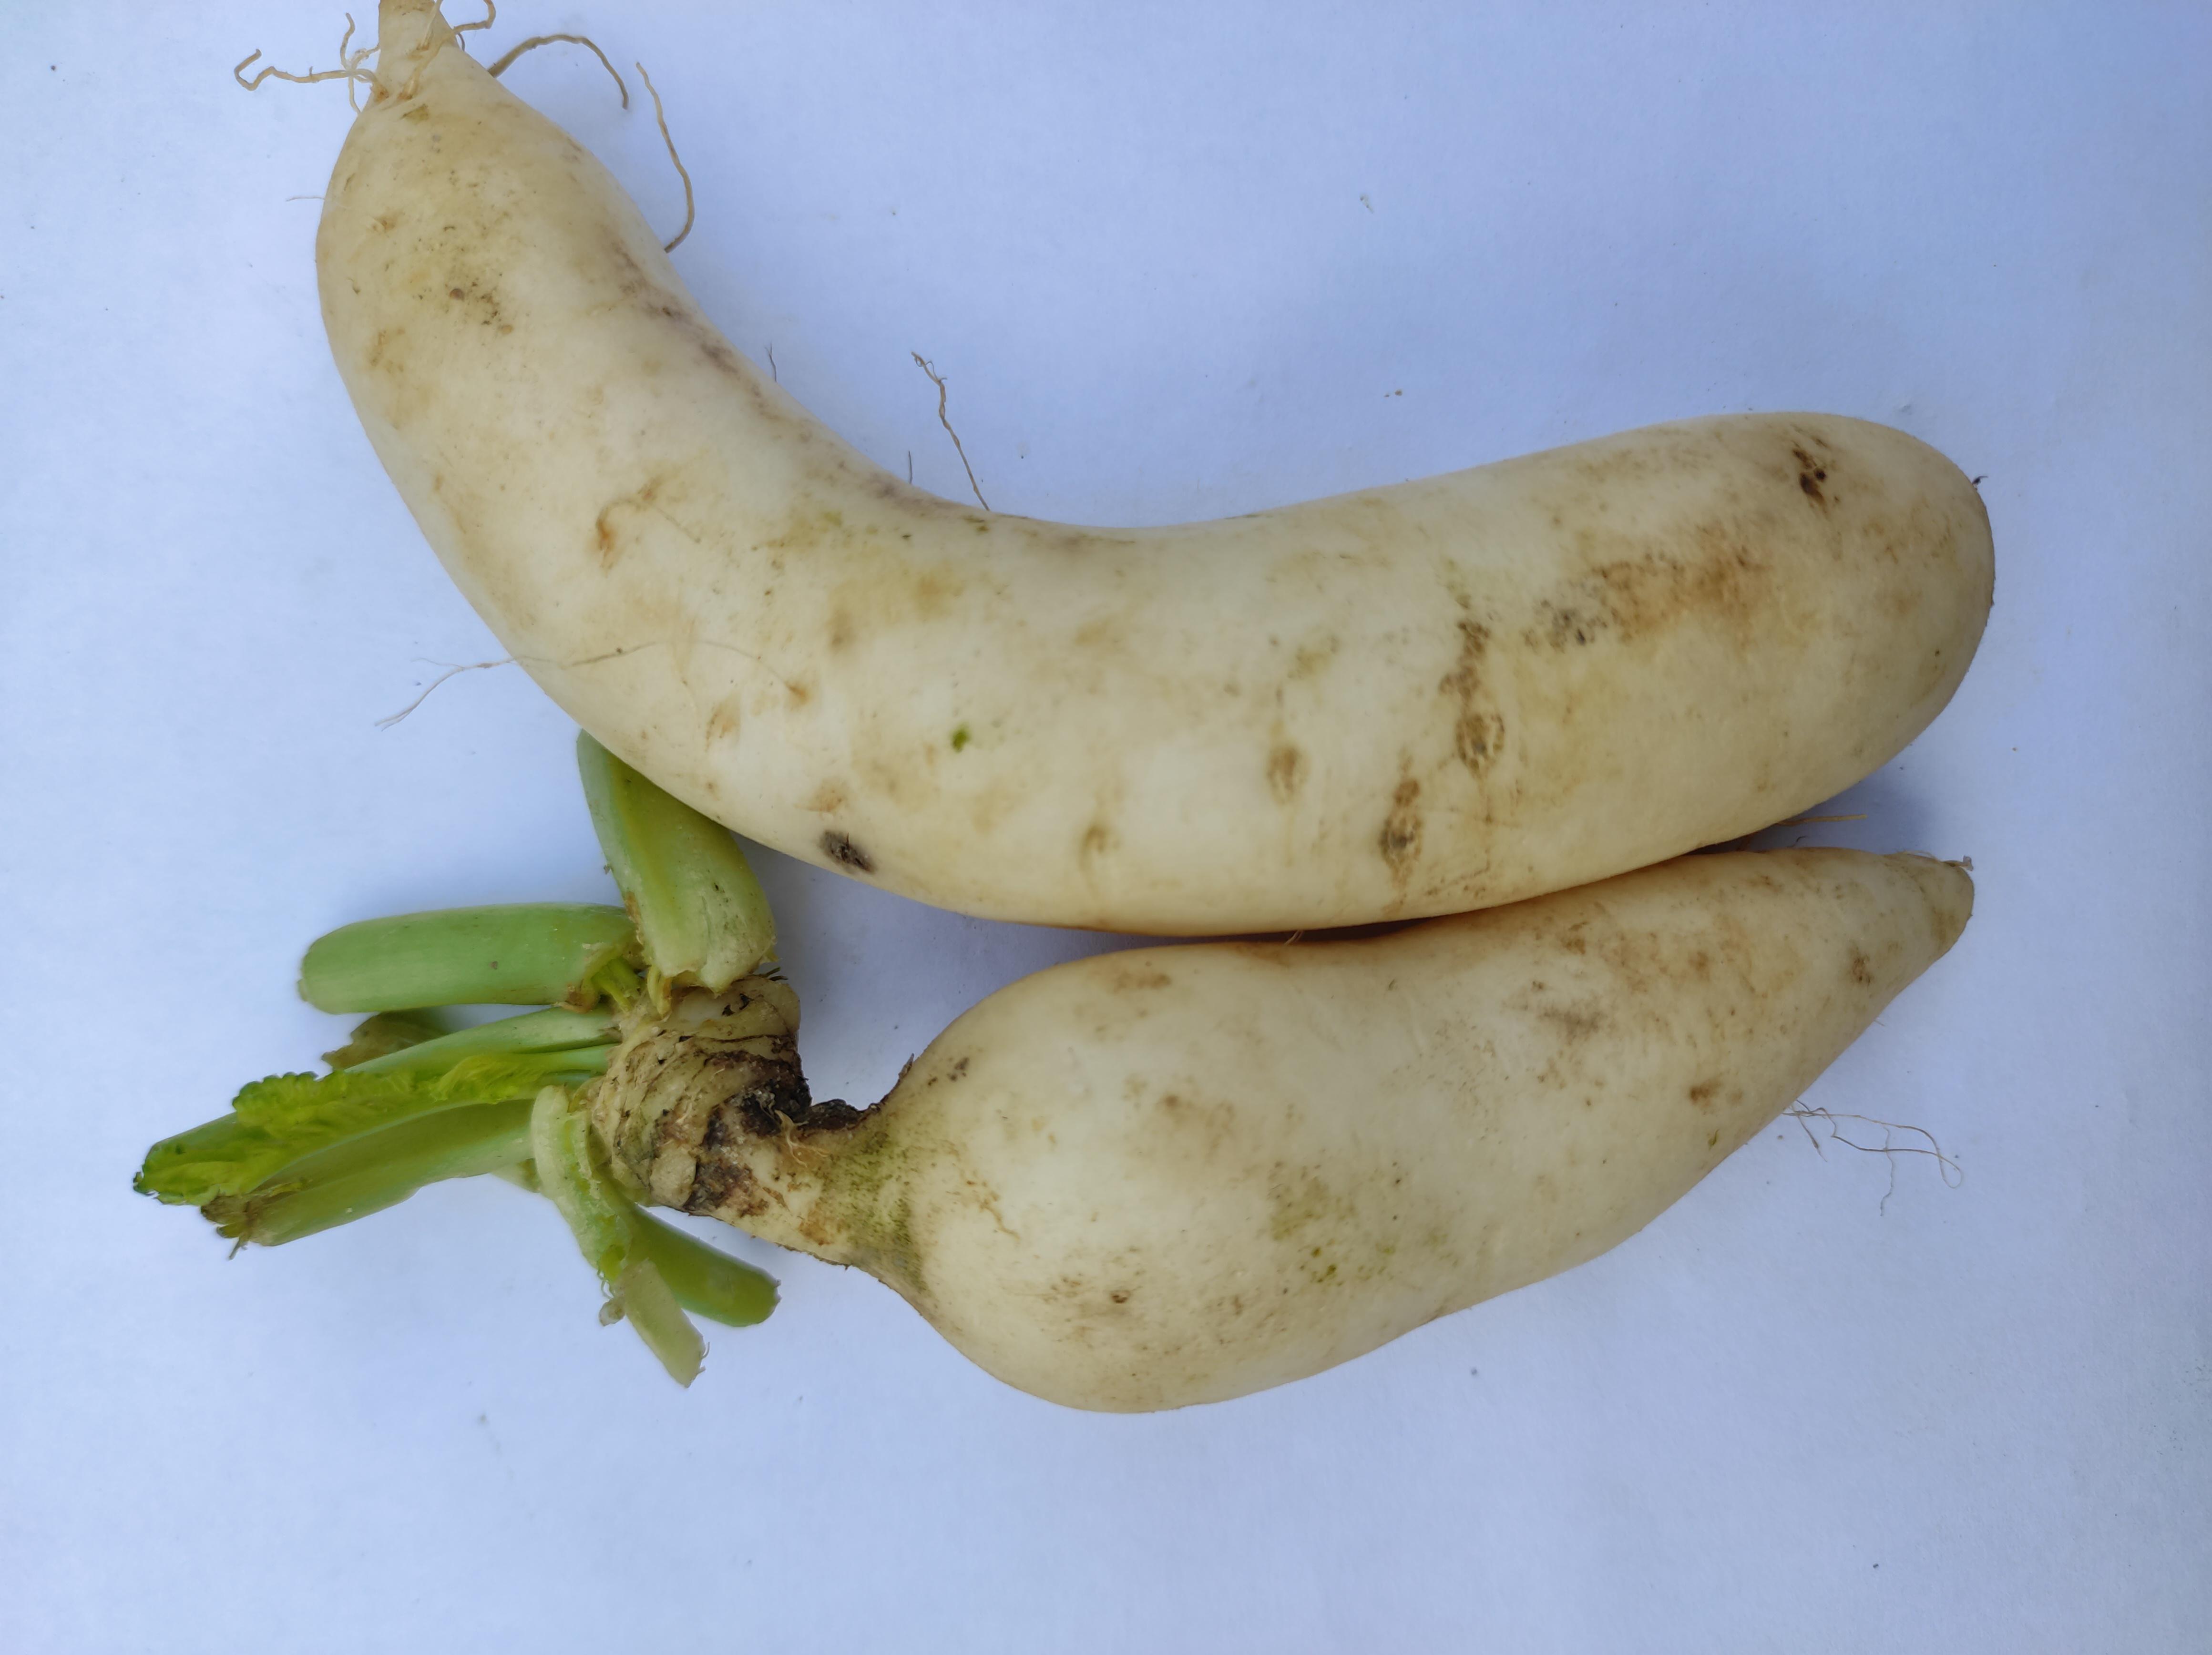
Label: Radish